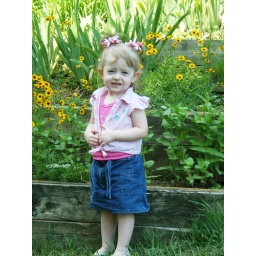
Taken in the lovely flower bed behind Joe's Grandmothers' house